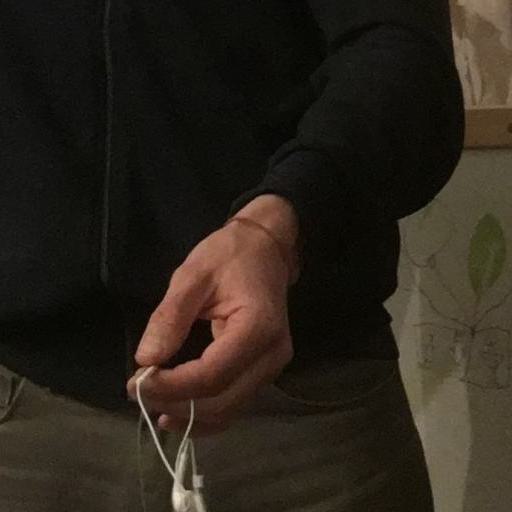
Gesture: no_gesture